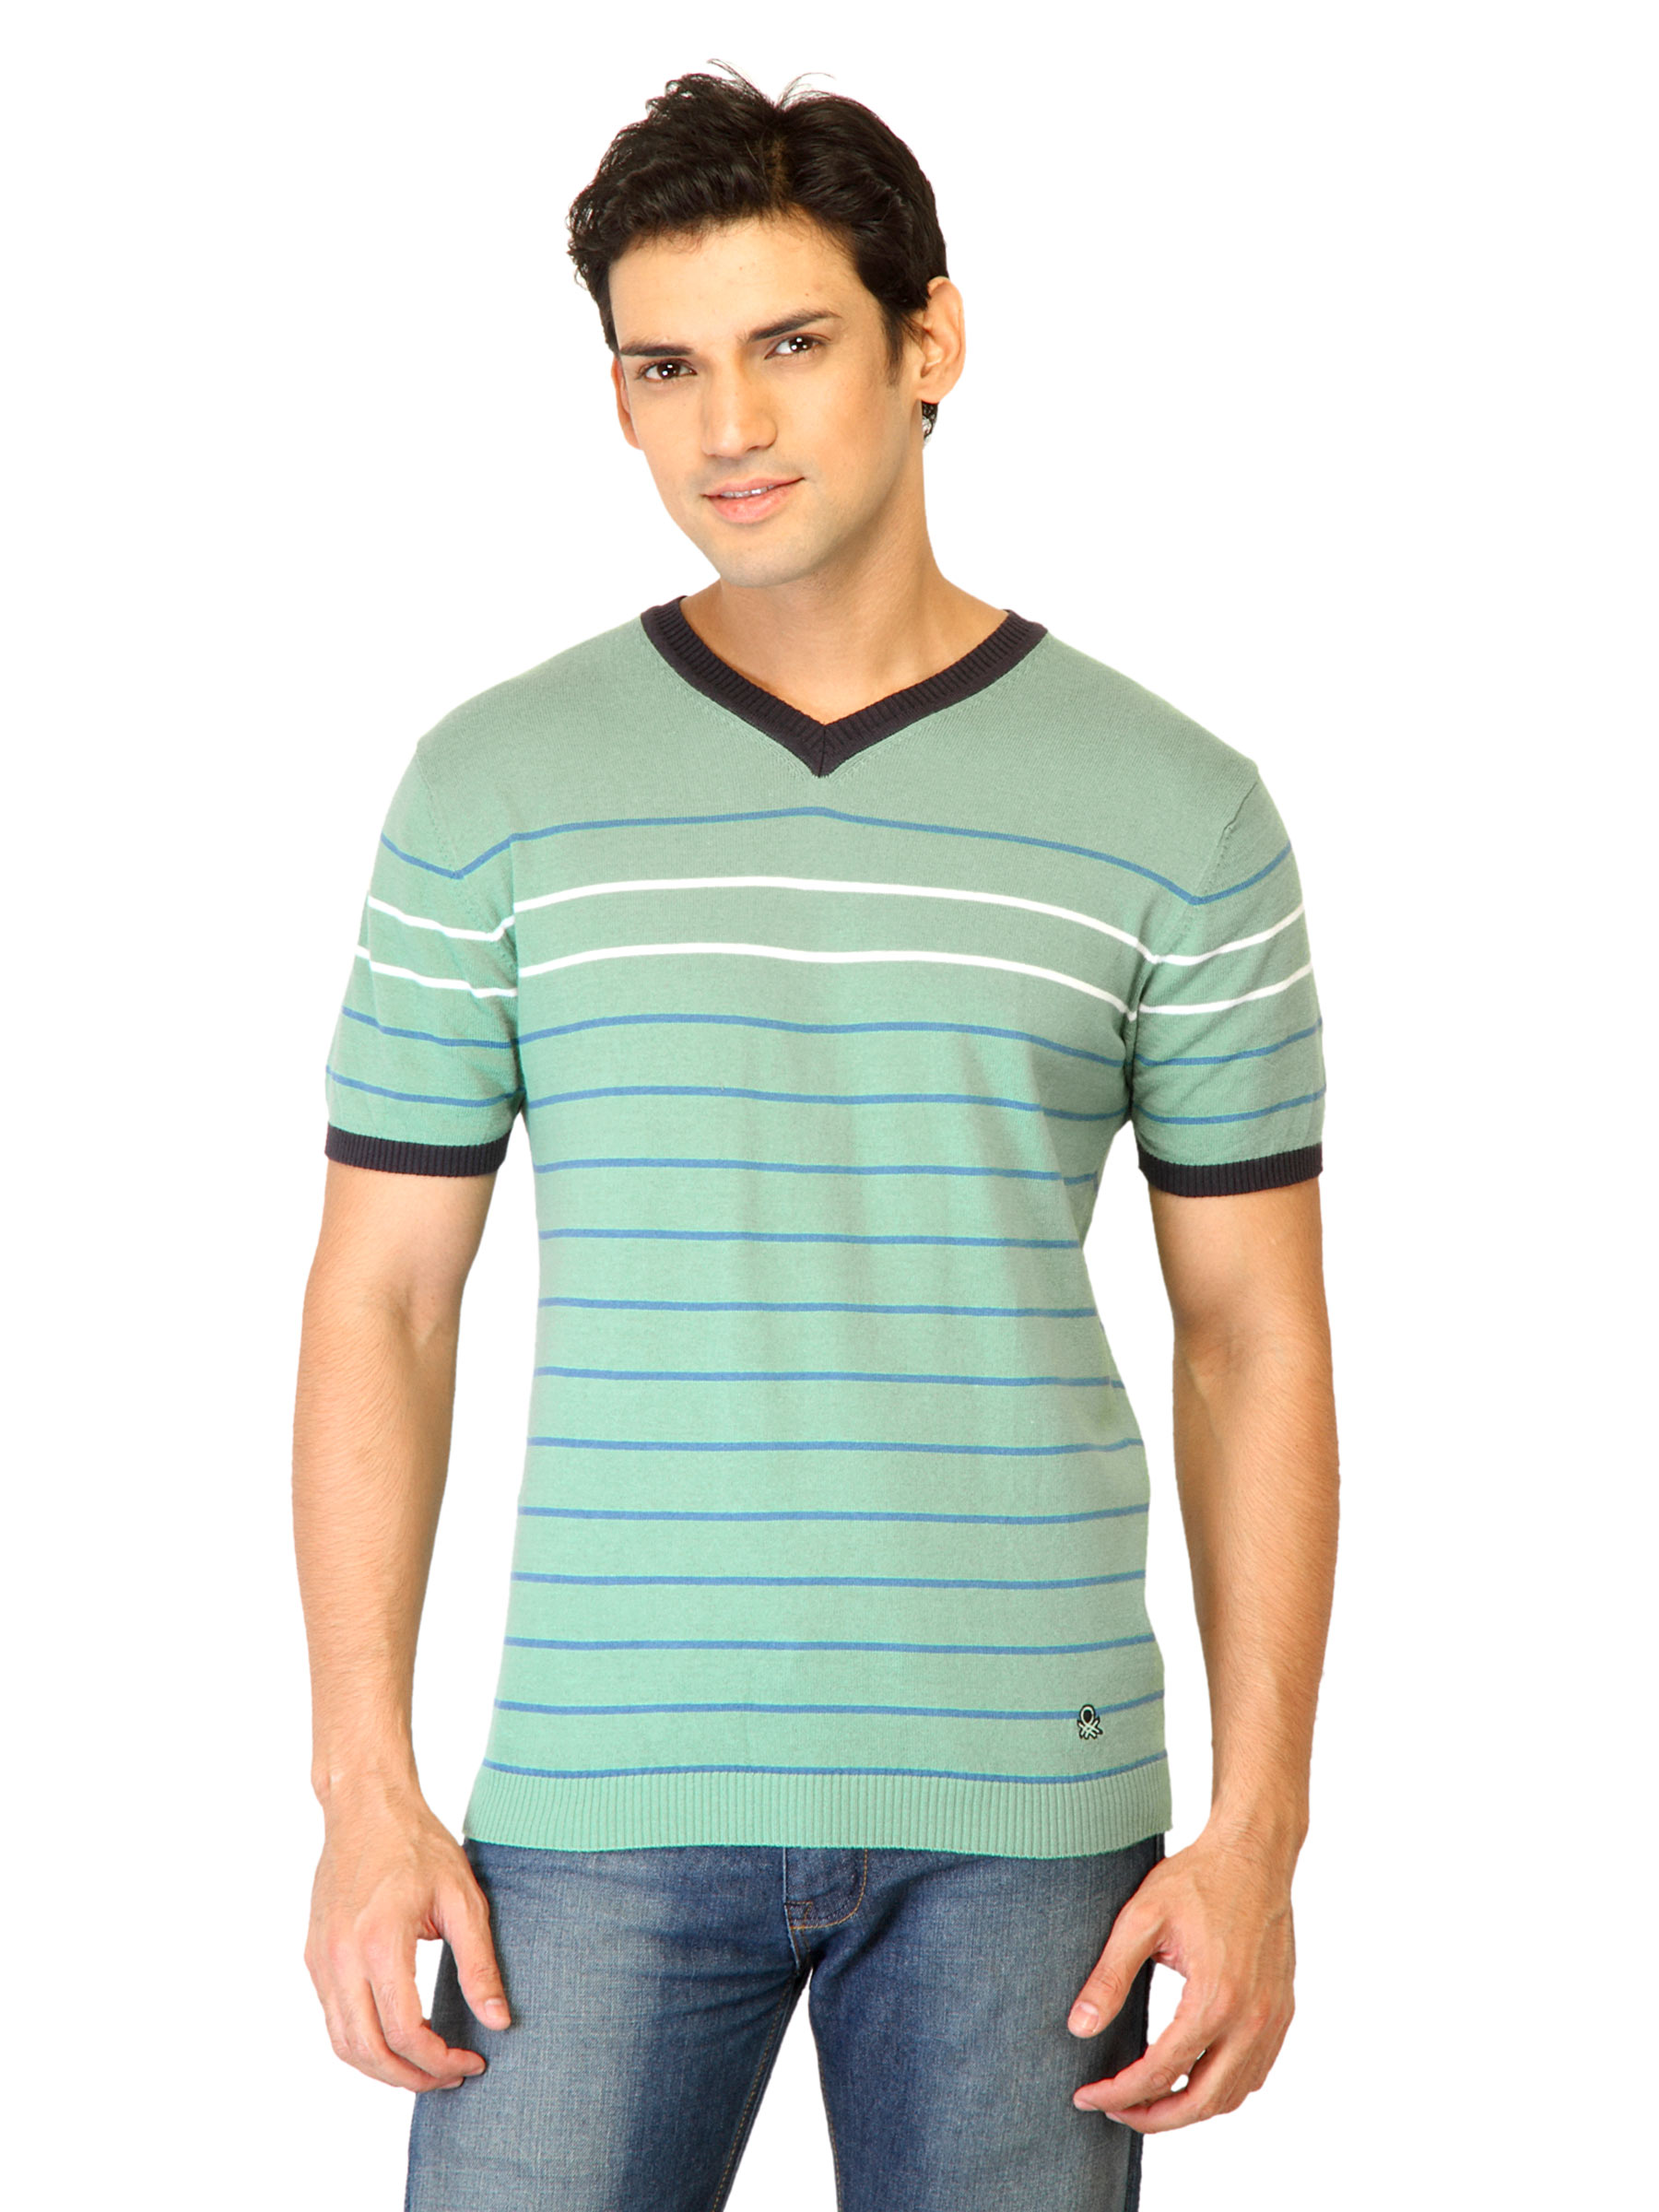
United Colors of Benetton Men Stripes Green Tshirts
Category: Apparel / Topwear / Tshirts
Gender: Men
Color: Green
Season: Summer 2011
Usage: Casual